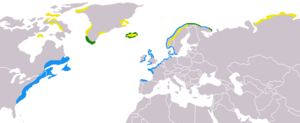
Sortgrå ryle
Gul: Sommer